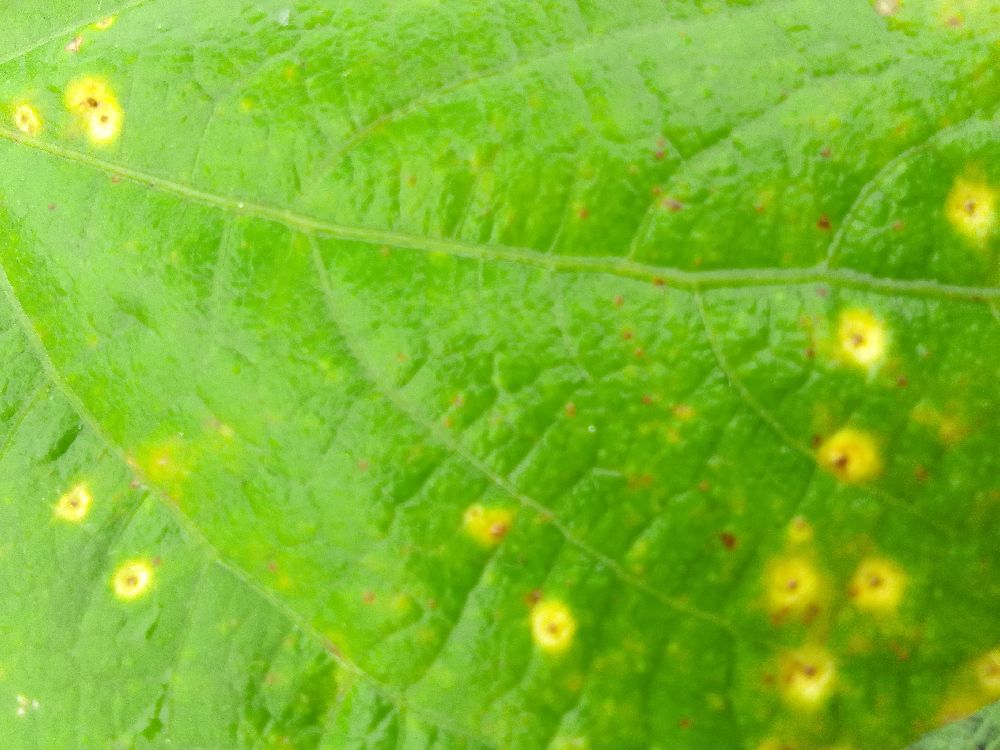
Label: rust